Union Island

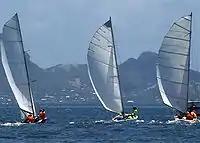
Local sailboats compete in regatta, Union Island in background

A key feature of the Union Island region is the Tobago Cays National Marine Park. The Tobago Cays are a group of small, uninhabited islands surrounded by reefs. Snorkeling, scuba diving and swimming with sea turtles are offered.